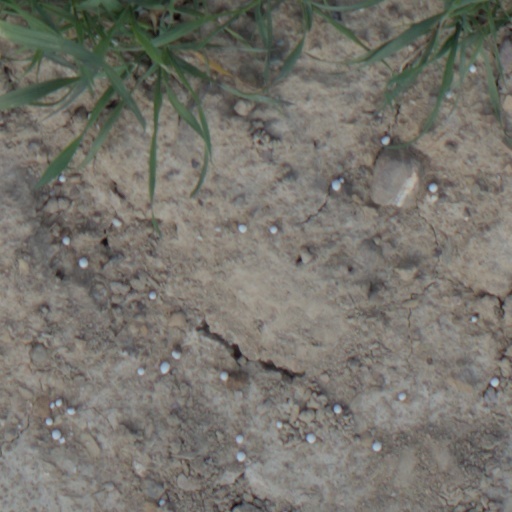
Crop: wheat